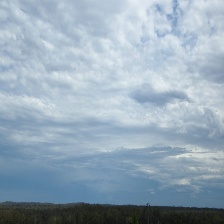
Cloud type: Altocumulus